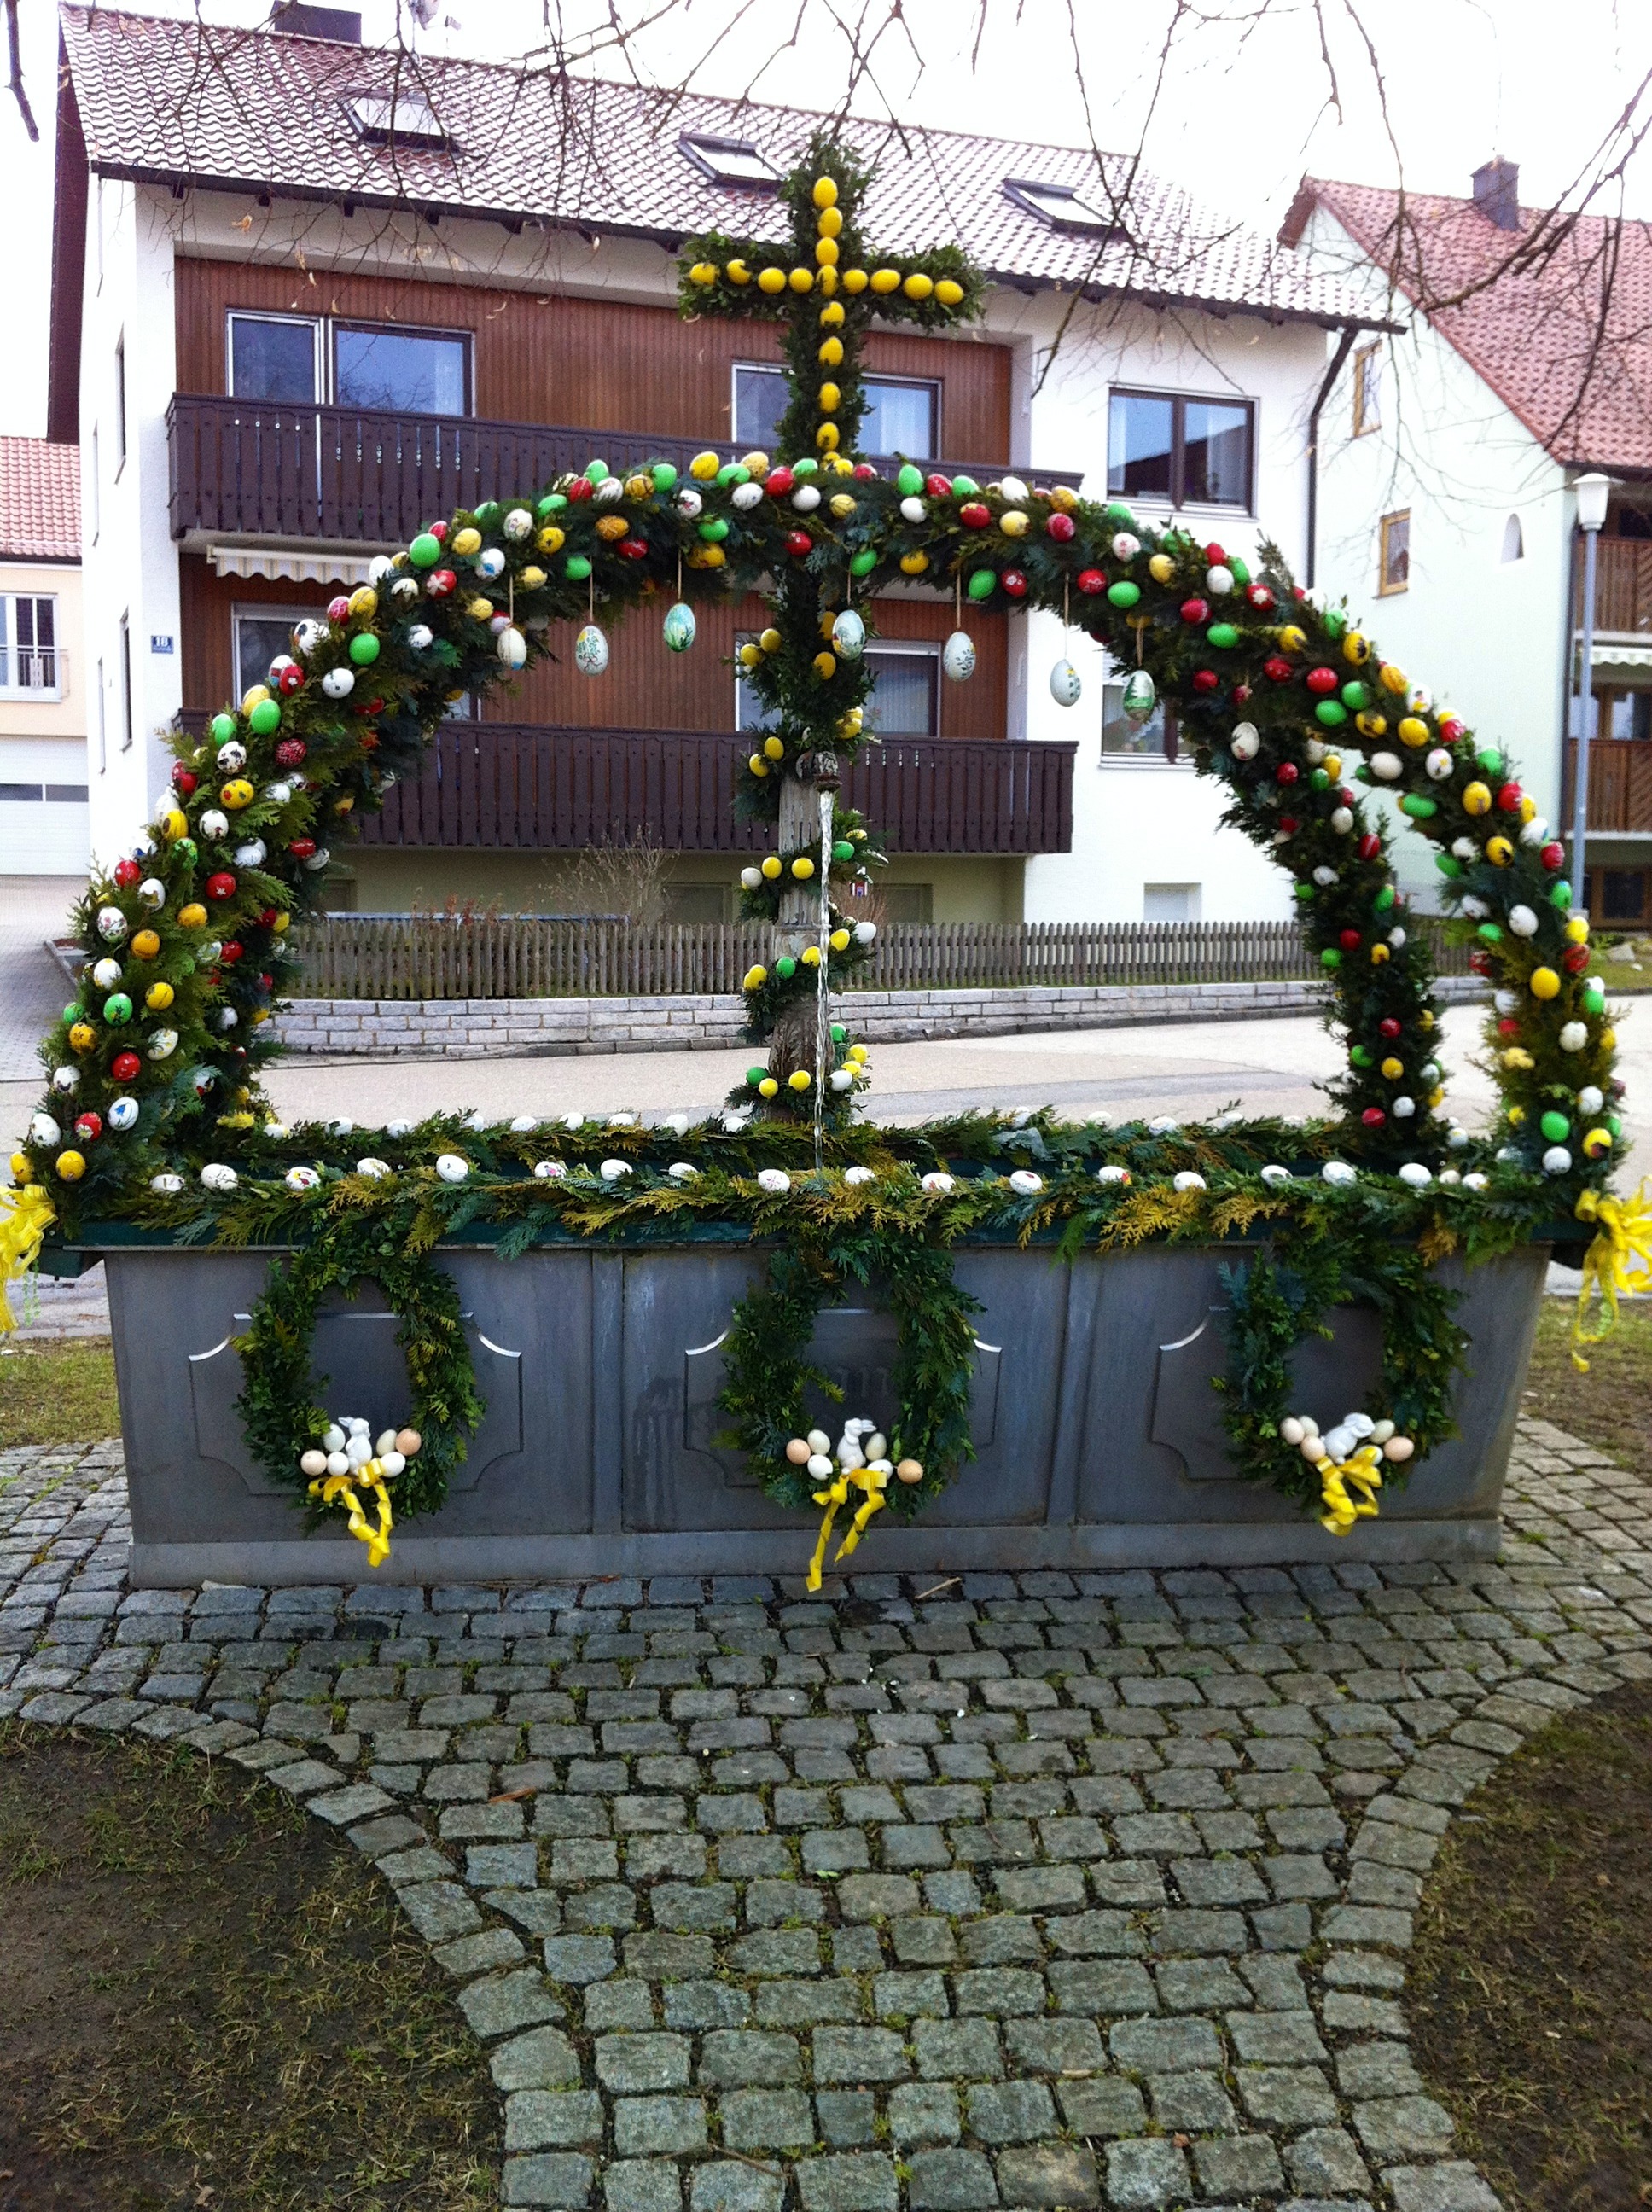
flower, arch, garden, christmas decoration, easter, floristry, easter egg, floral design, man made object, easter well pollanten